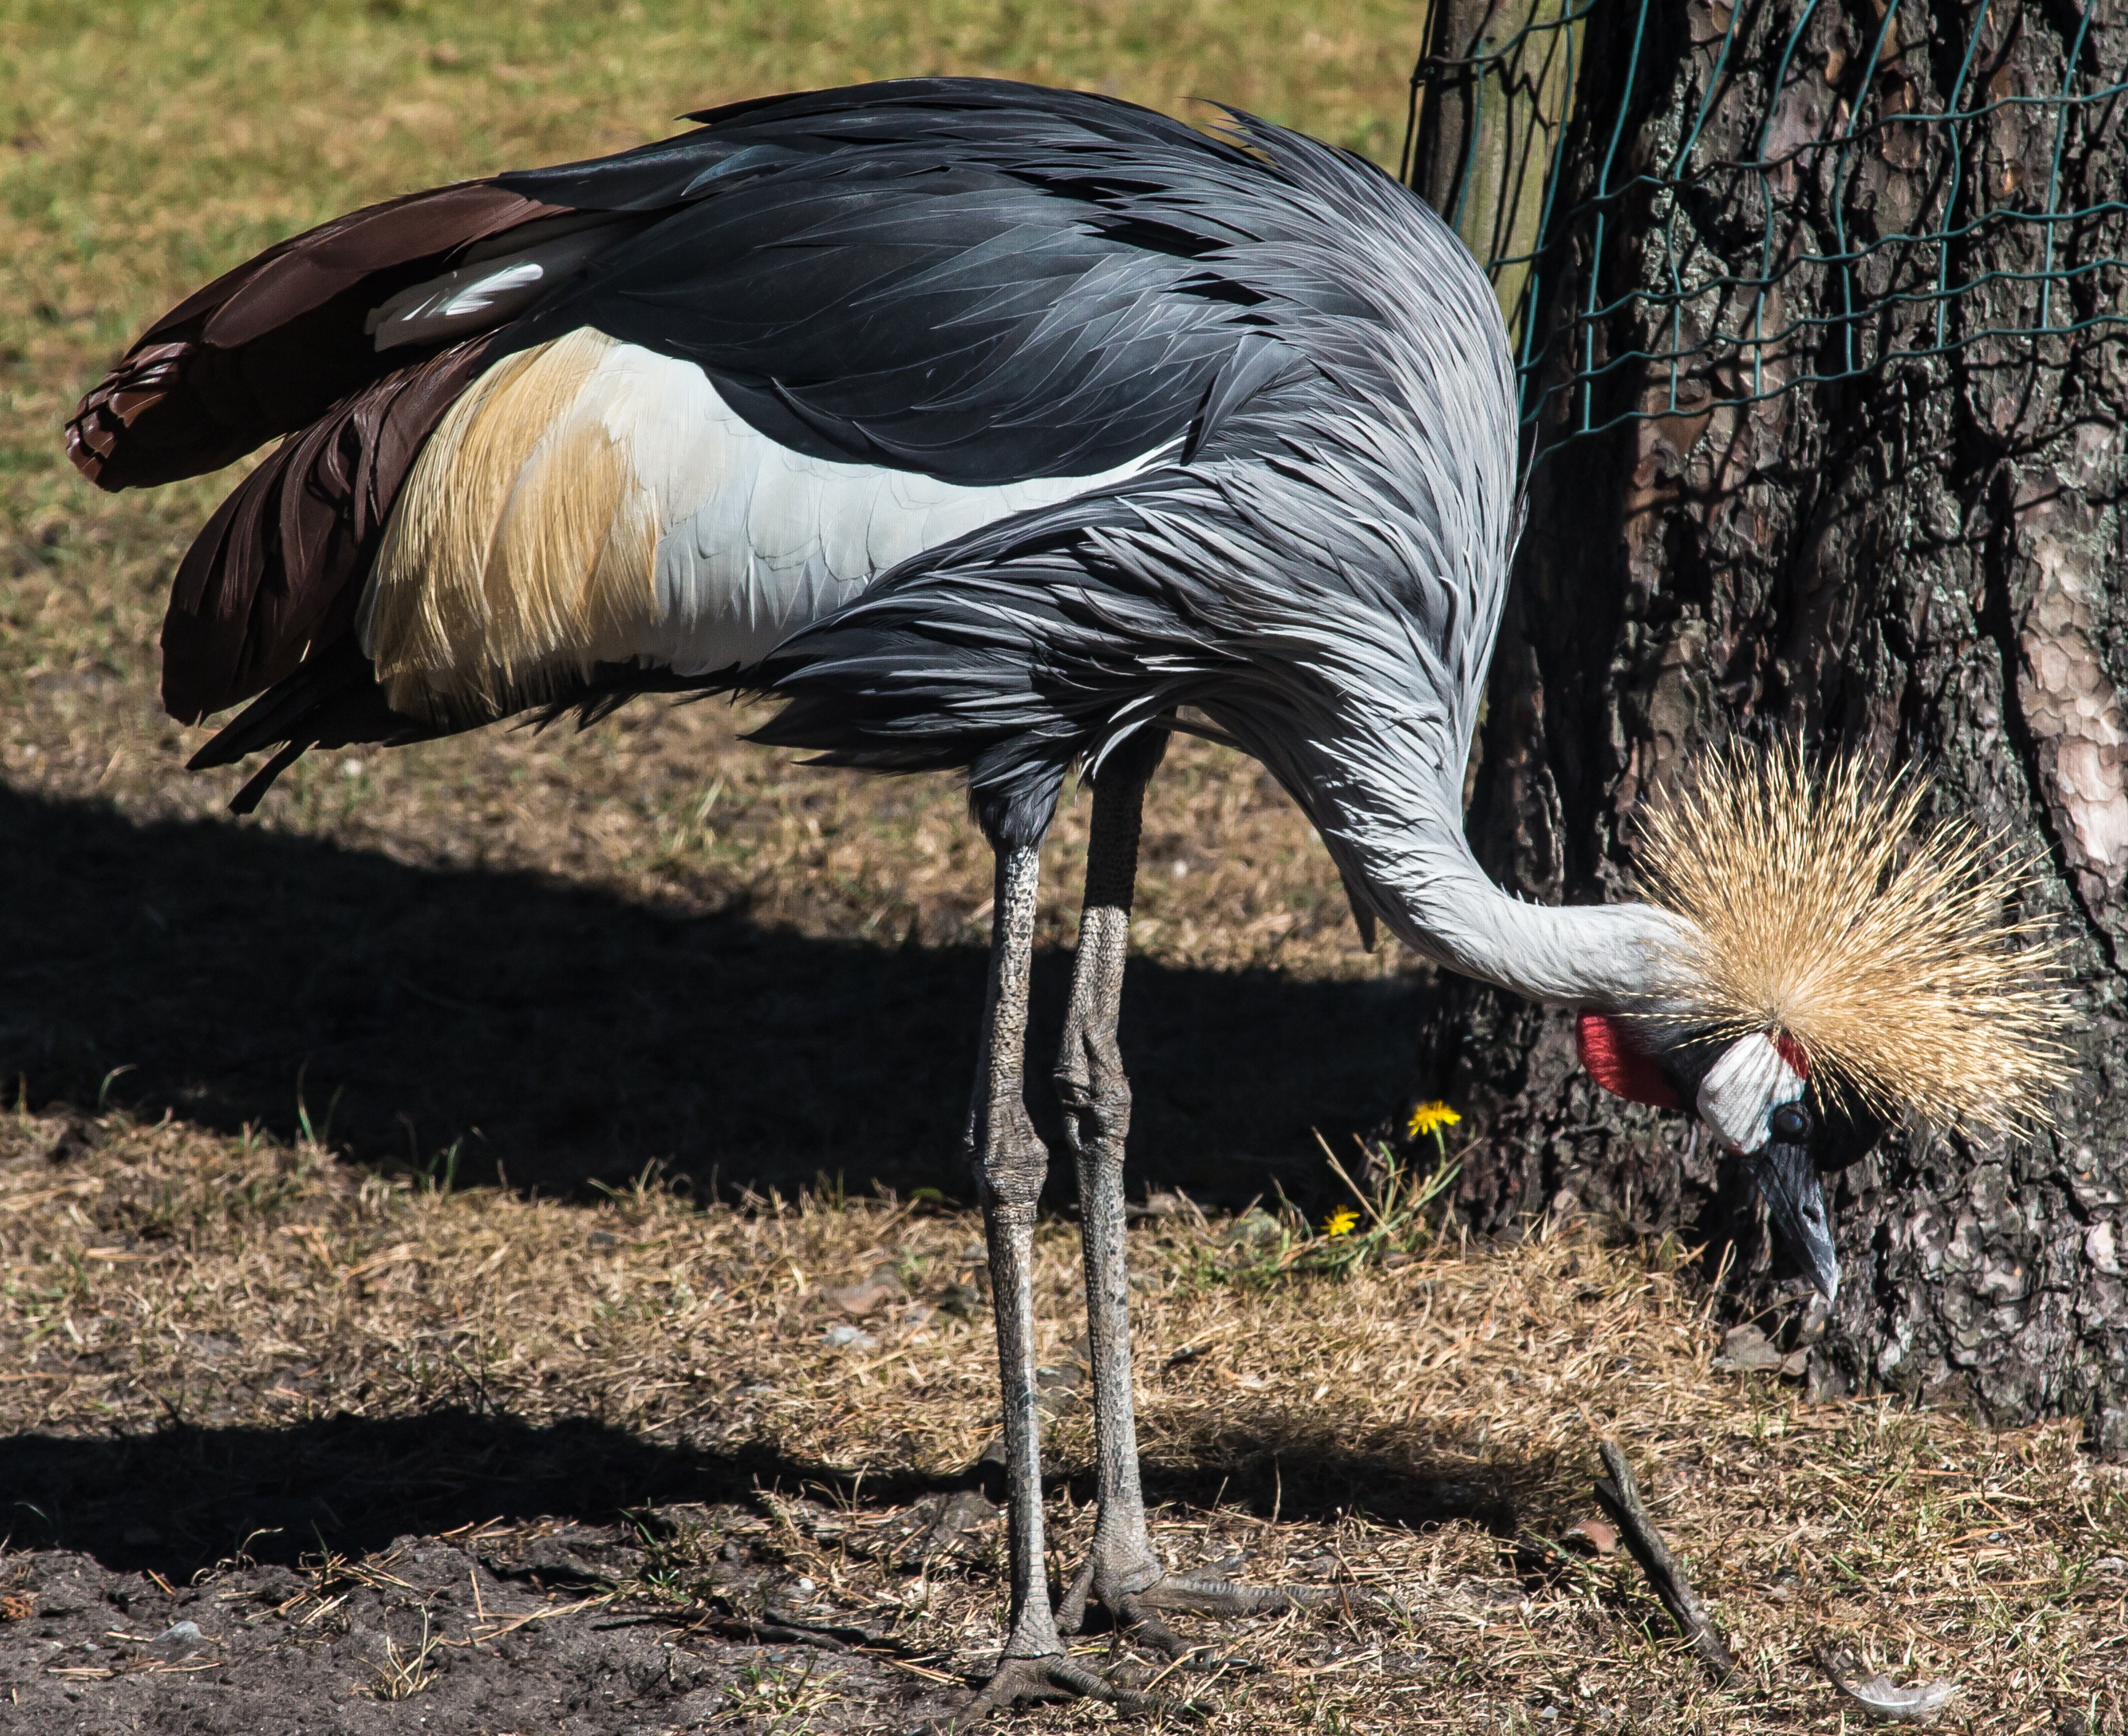
bird, wing, wildlife, zoo, beak, fauna, stork, plumage, birds, vertebrate, crane, white stork, grey crowned crane, ciconiiformes, crane like bird